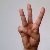
The image shows a hand gesture representing the letter 'W' in Indian Sign Language.